André-Robert Andréa de Nerciat

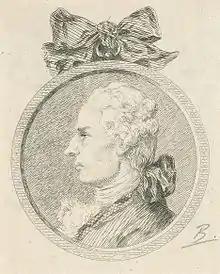
Andréa de Nerciat by Félix Bracquemond

André-Robert Andréa de Nerciat (17 April 1739 – 1800) was a French novelist, best known for his novel "Le Diable au corps".